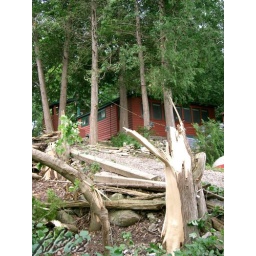
a view of the downed trees in front of the cottage taken from the beach